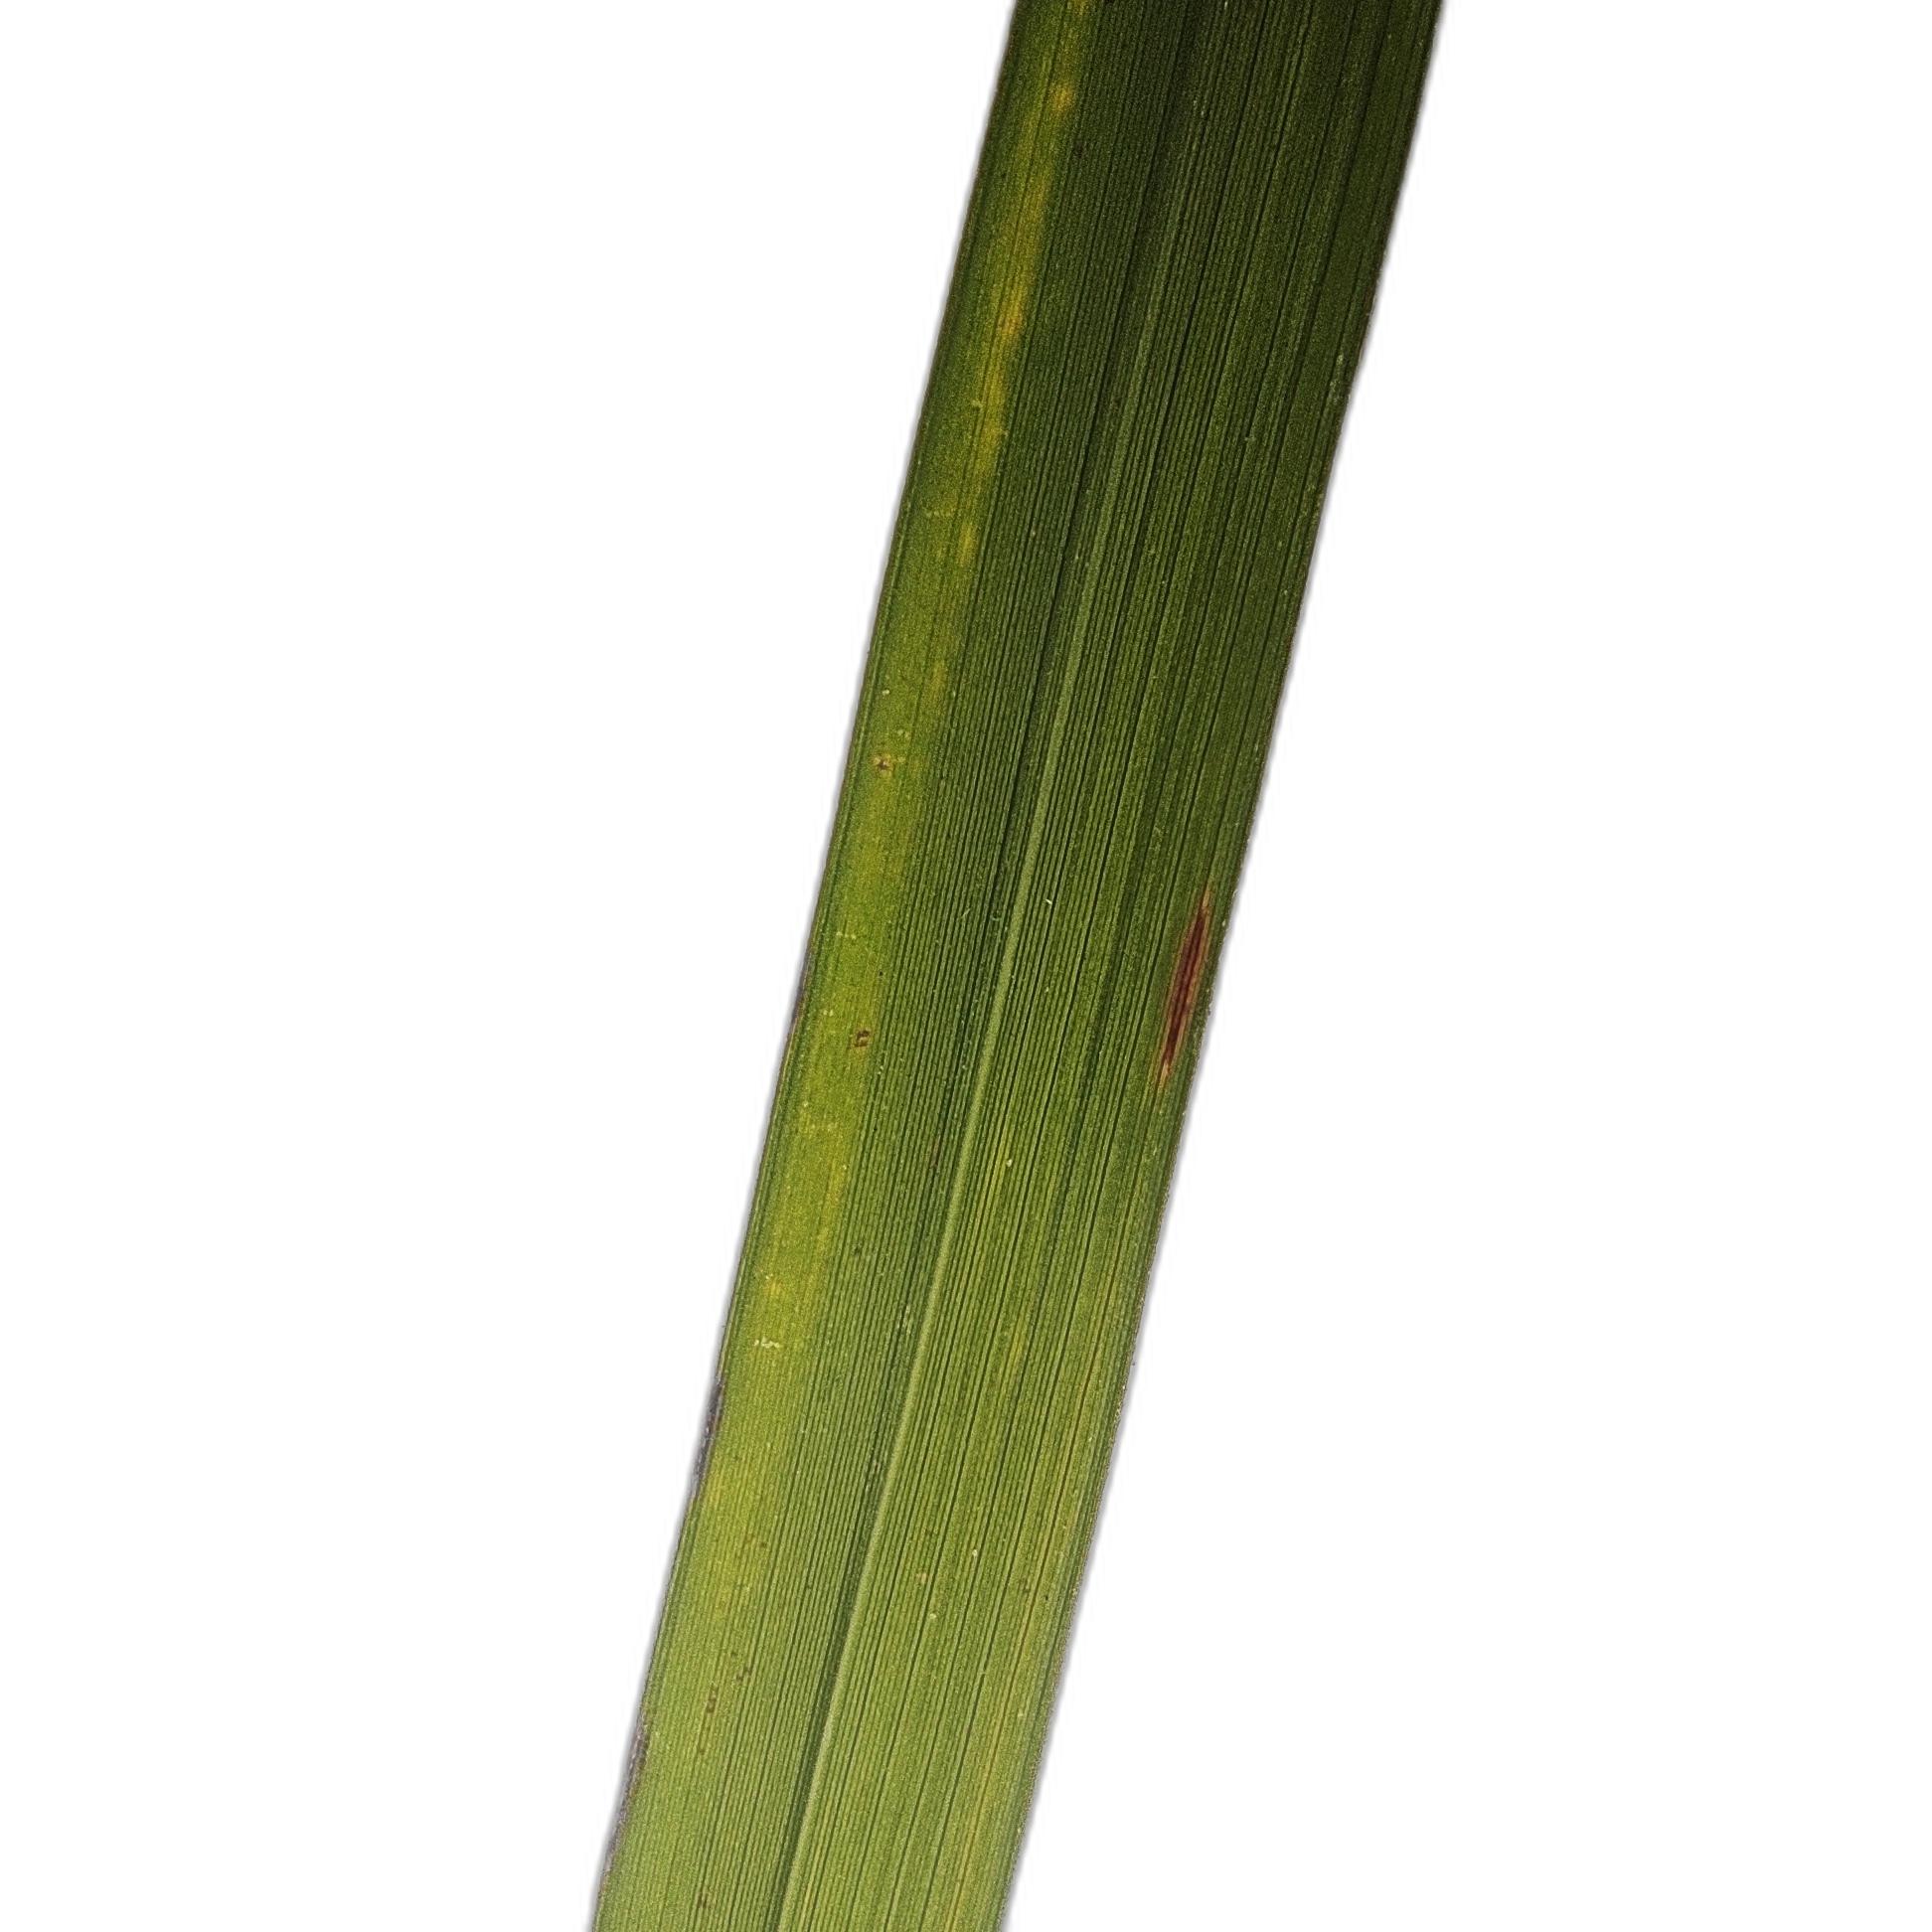
Label: Rice Tungro